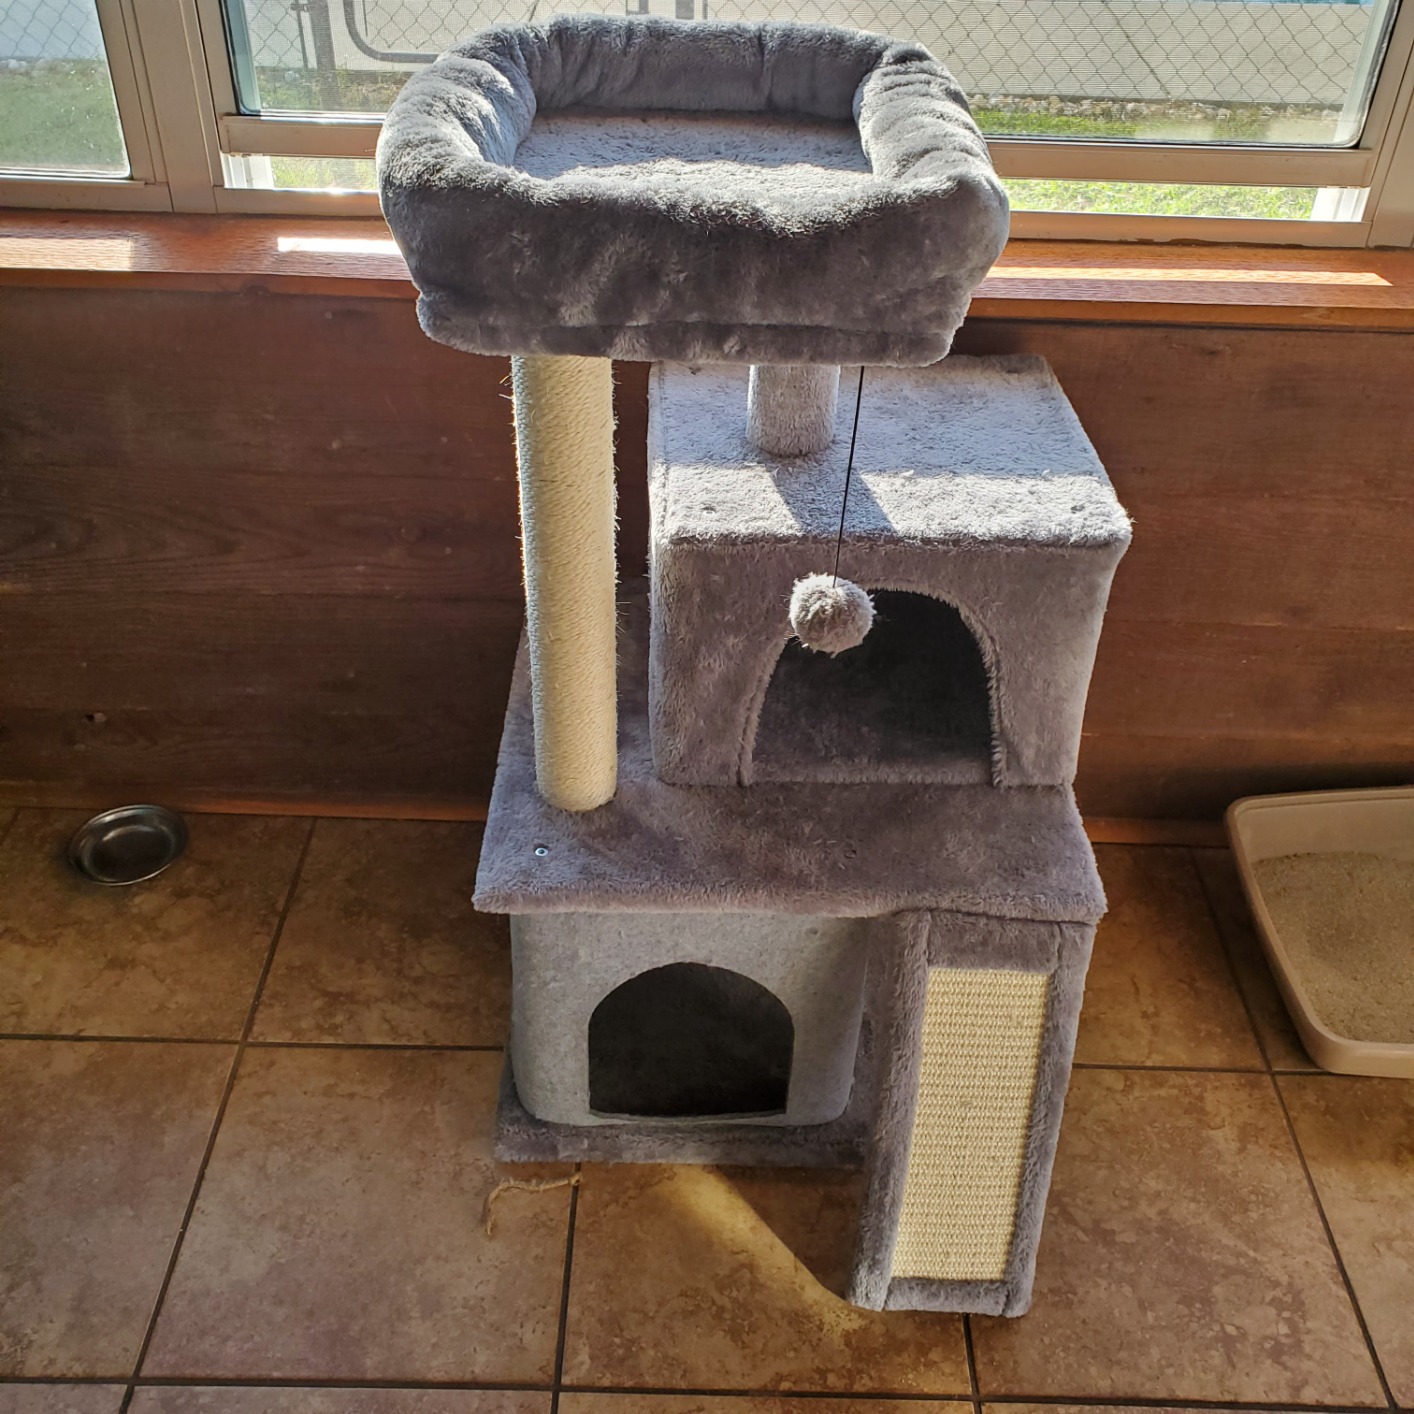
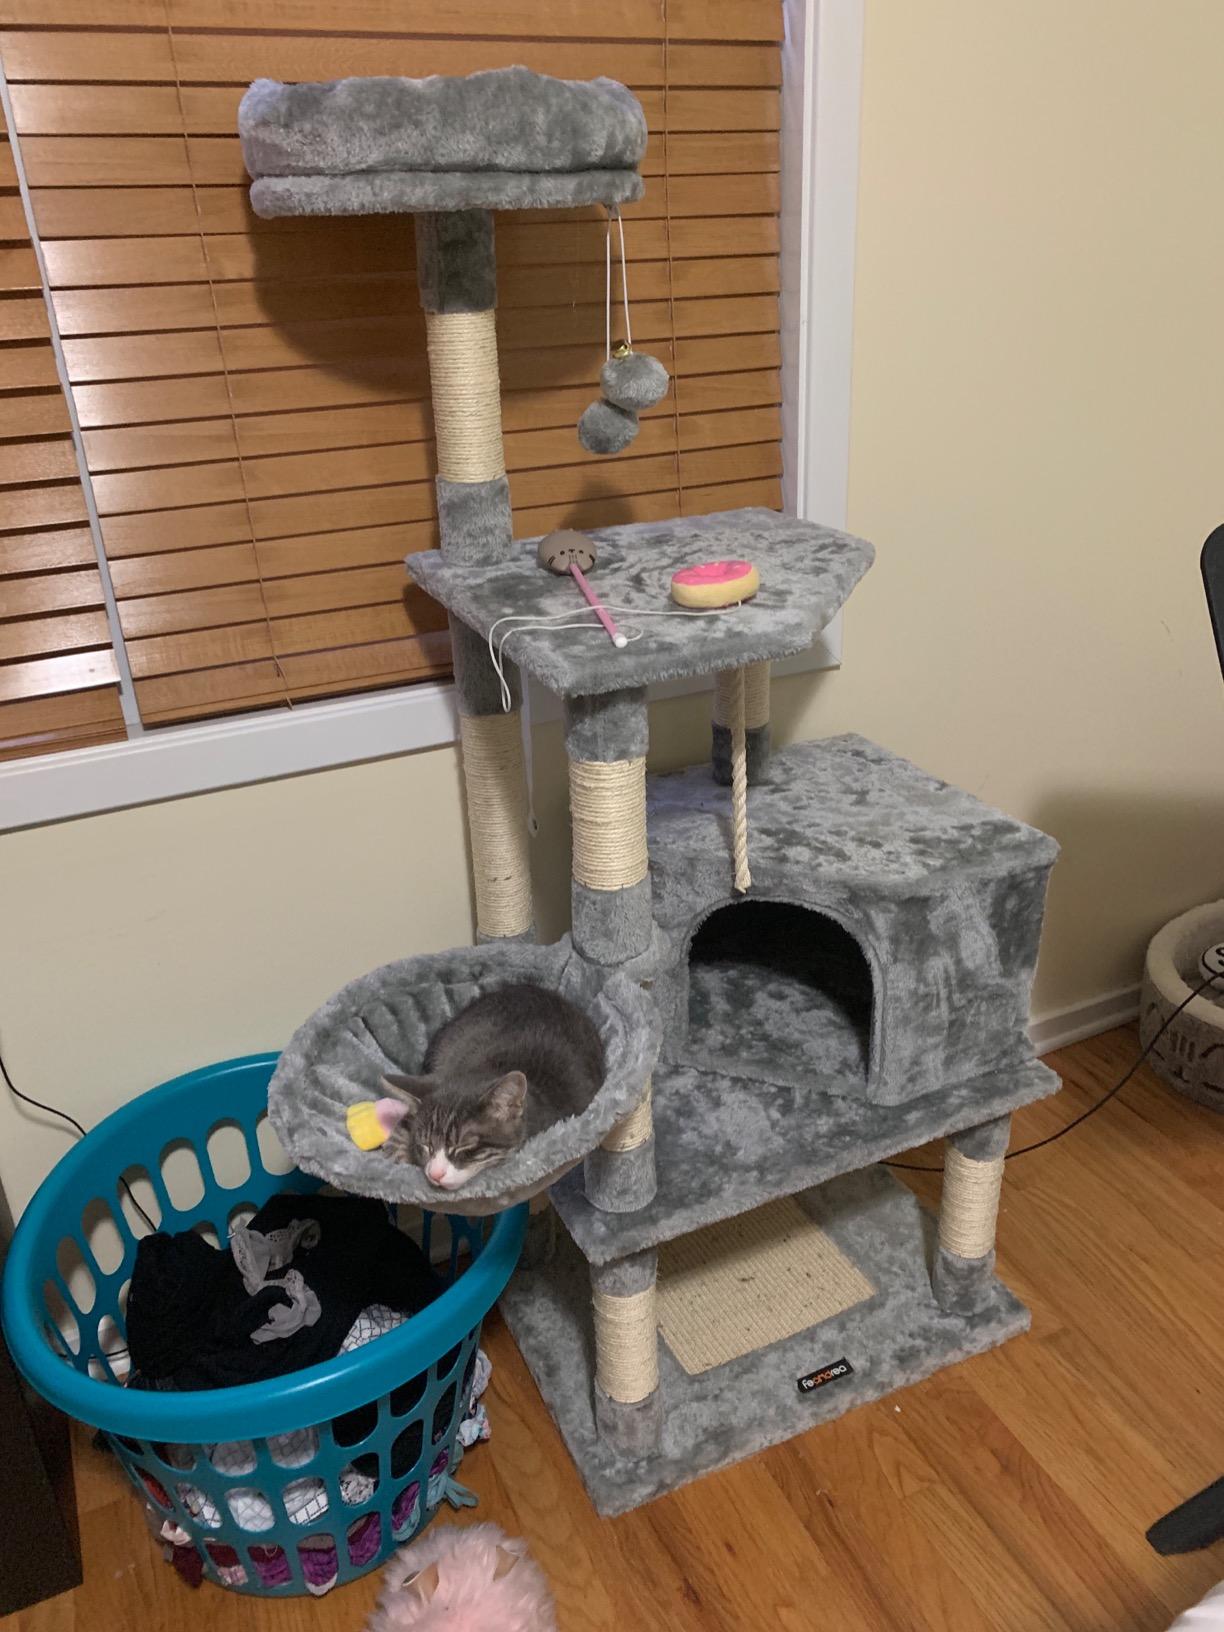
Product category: items_cat tree
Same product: no